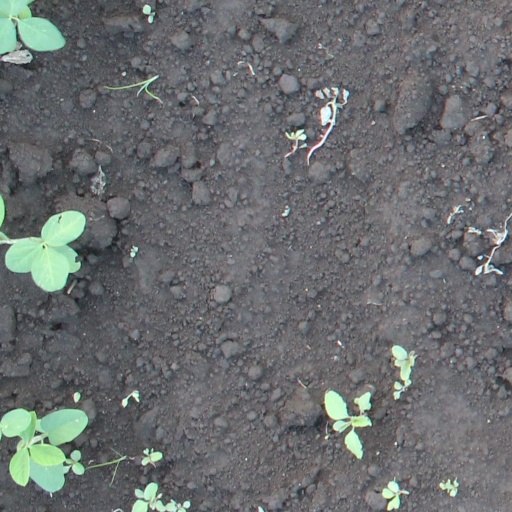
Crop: soybean